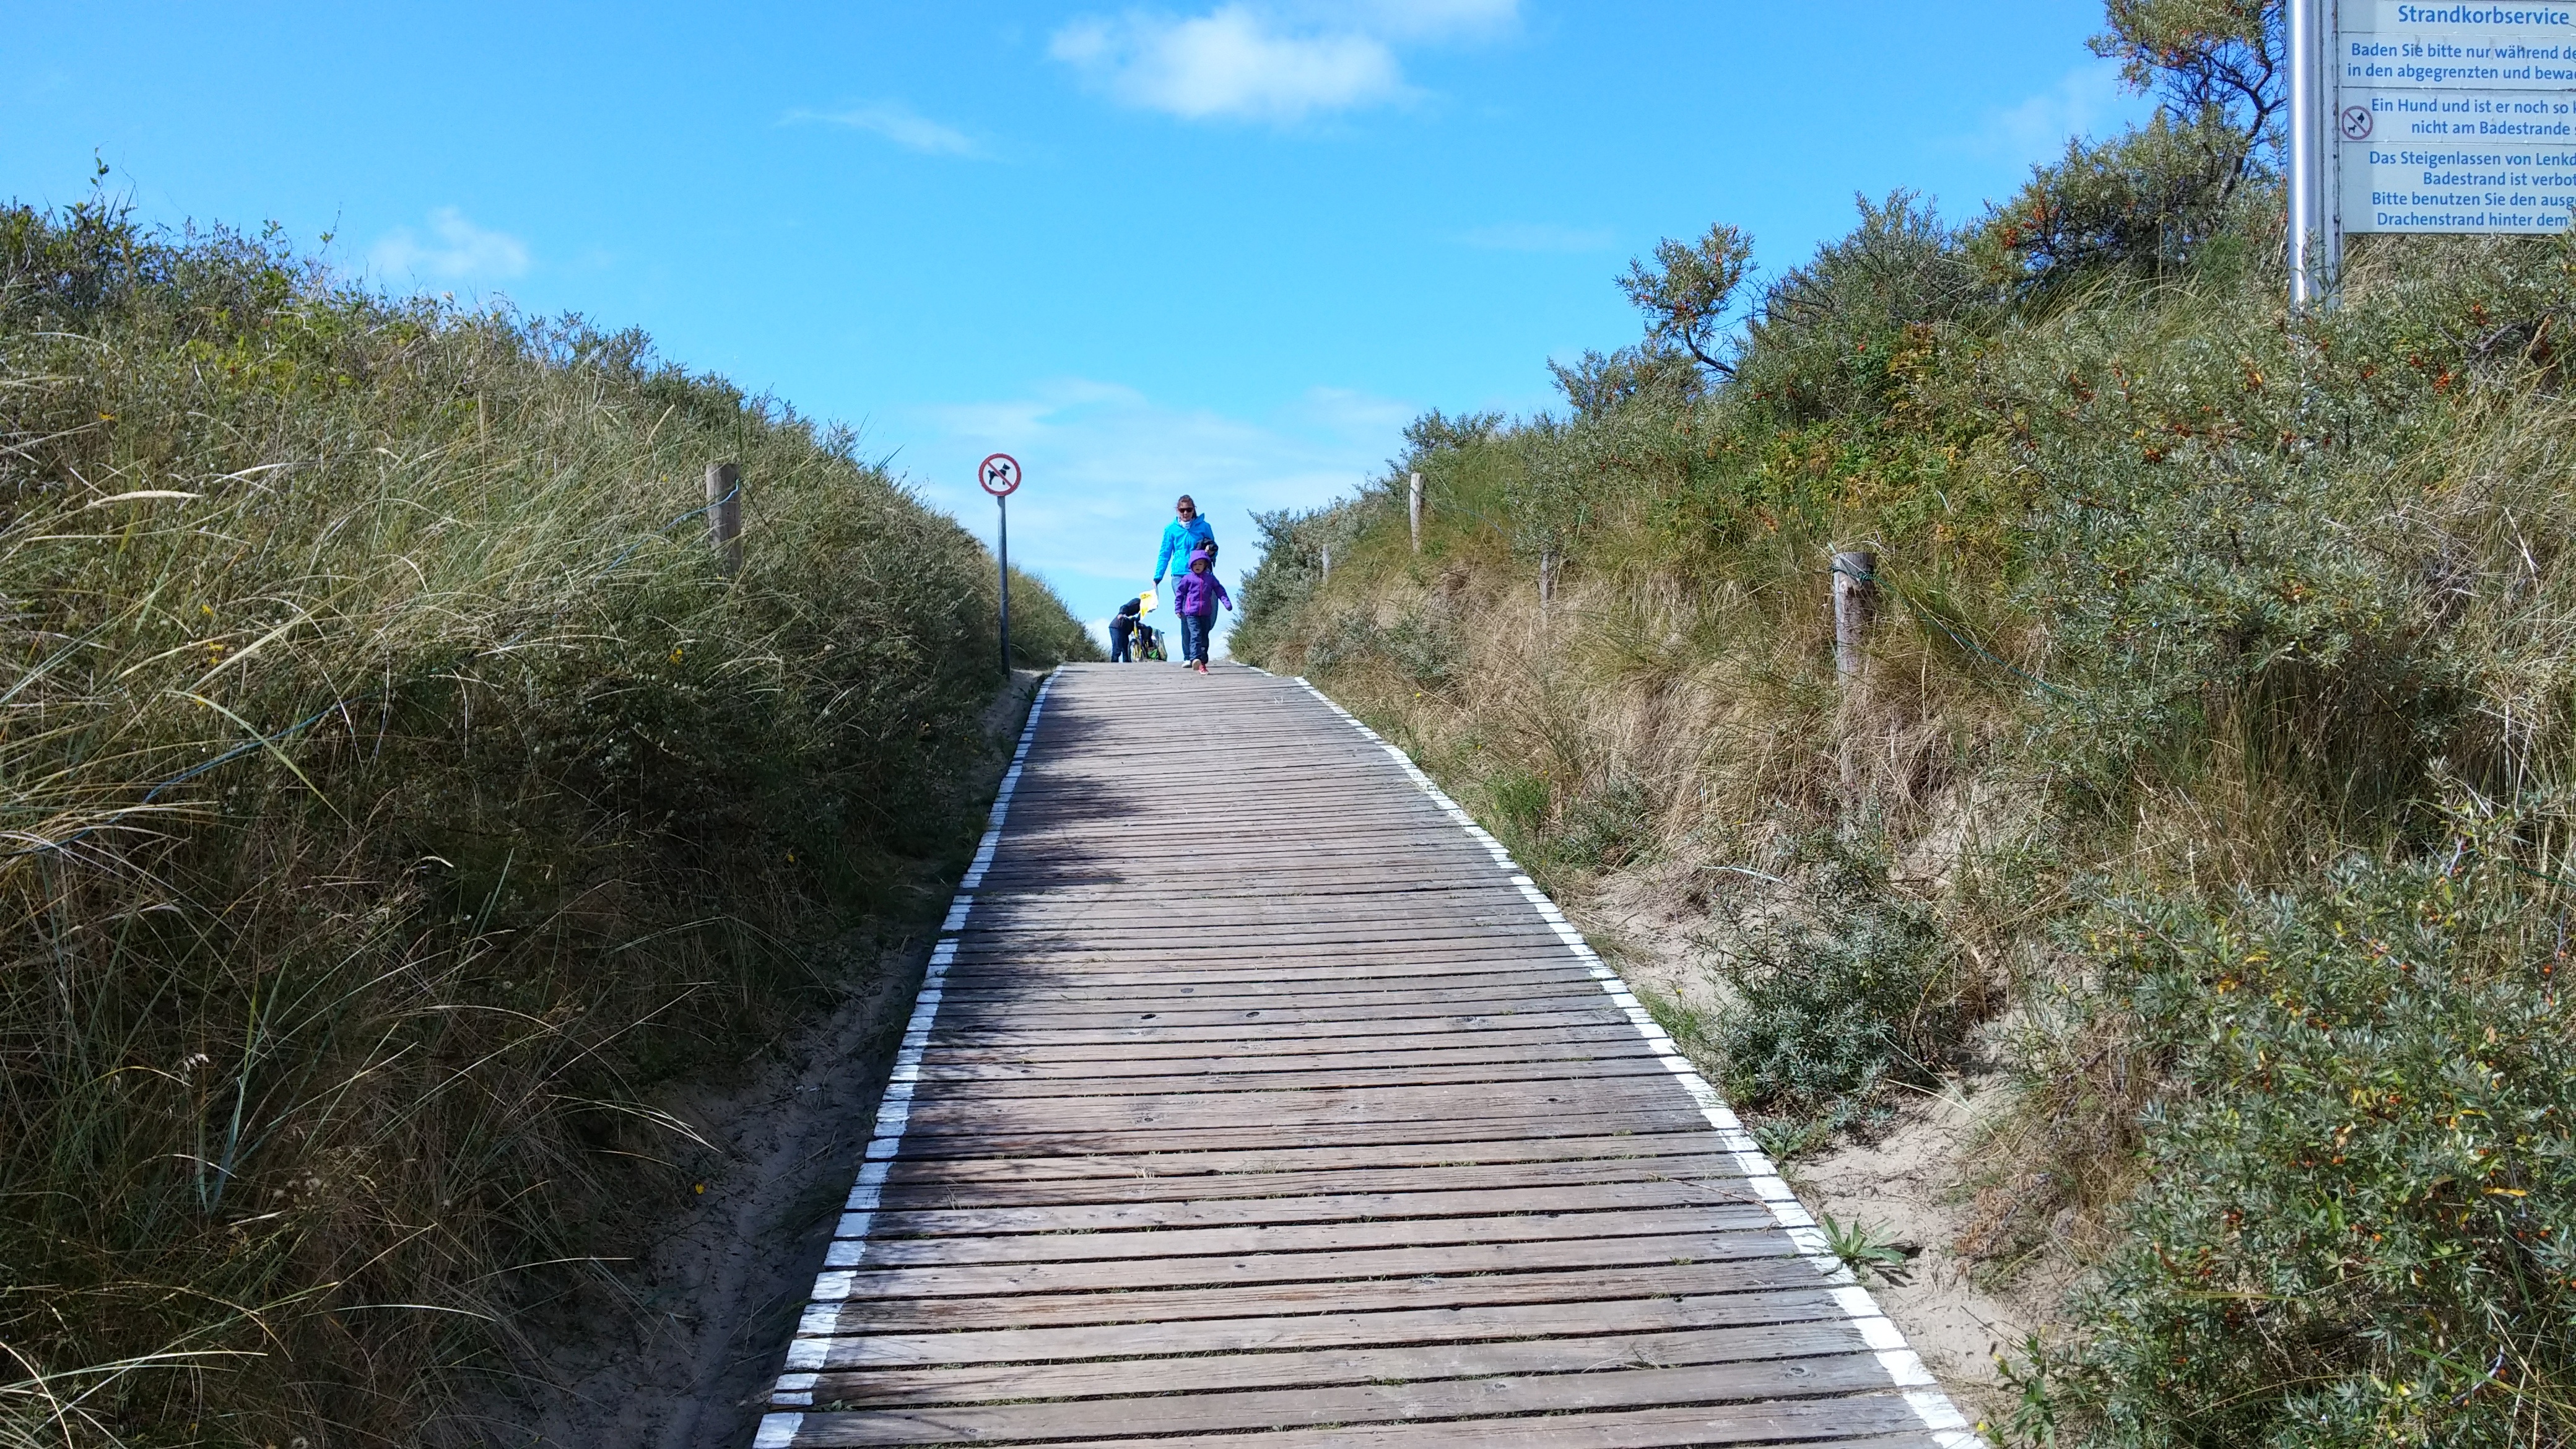
walking, track, trail, dune, walkway, transport, island, ridge, waterway, away, north sea, nonbuilding structure